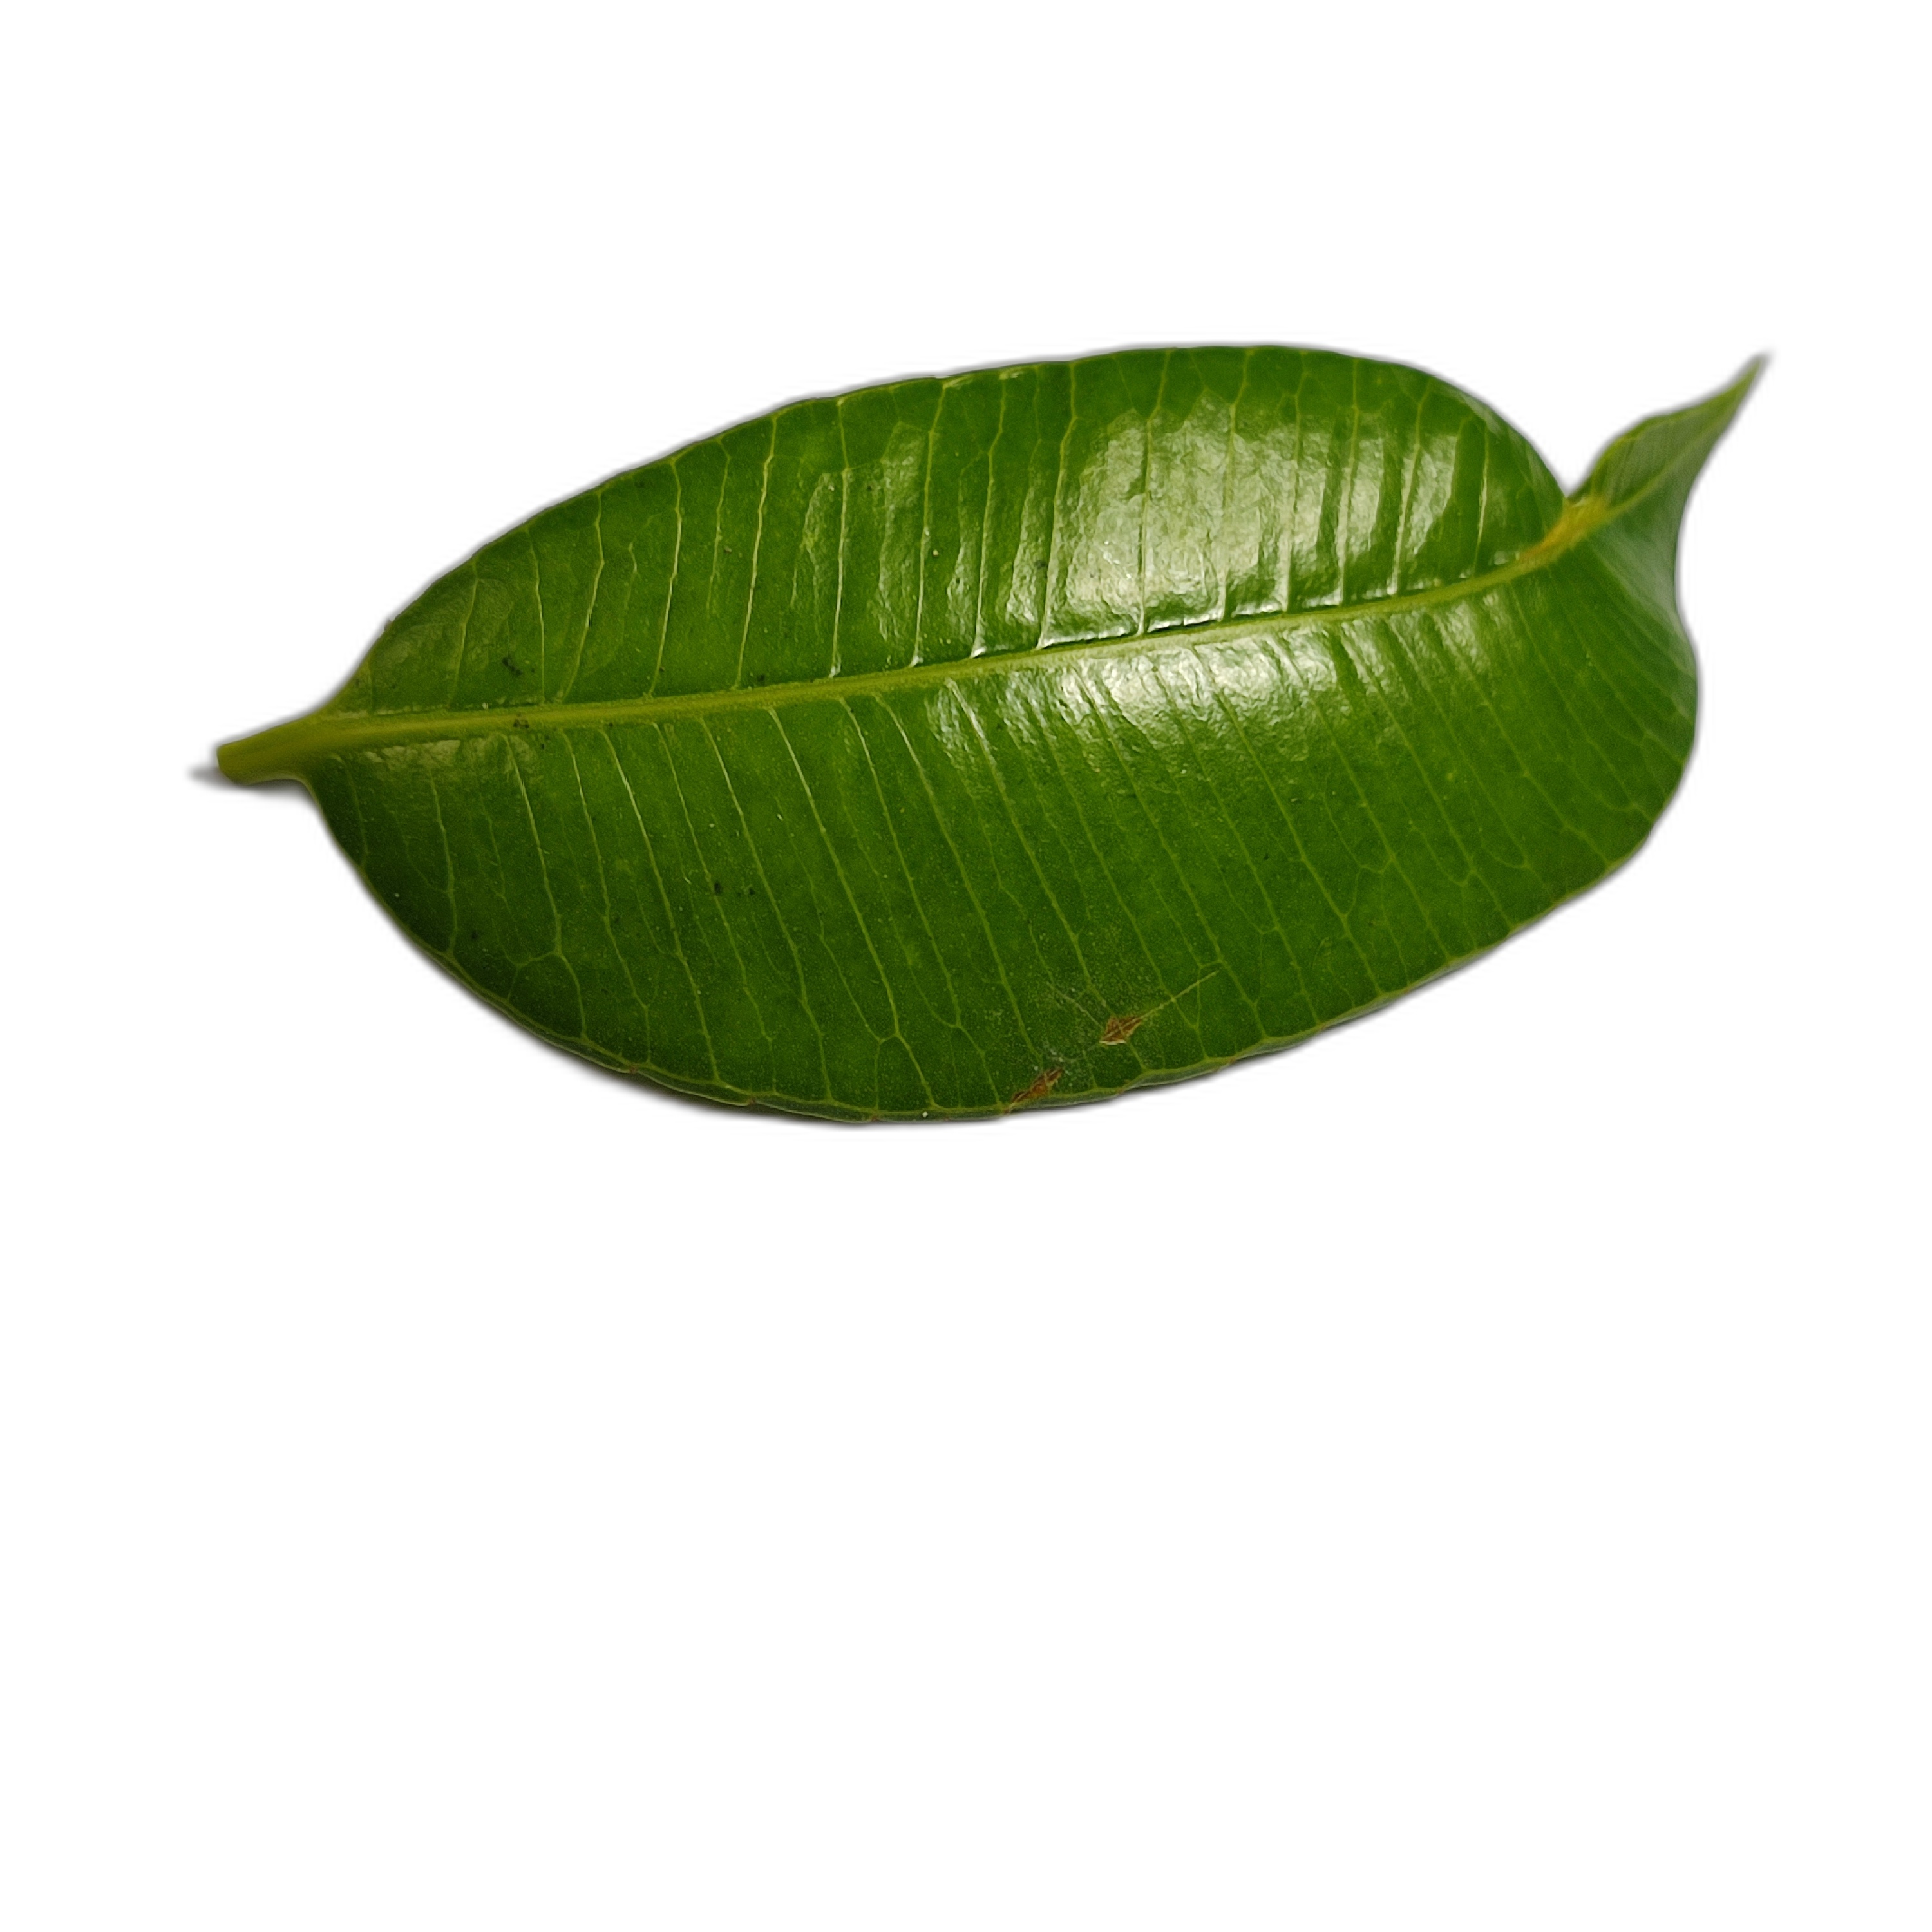
Label: healthy